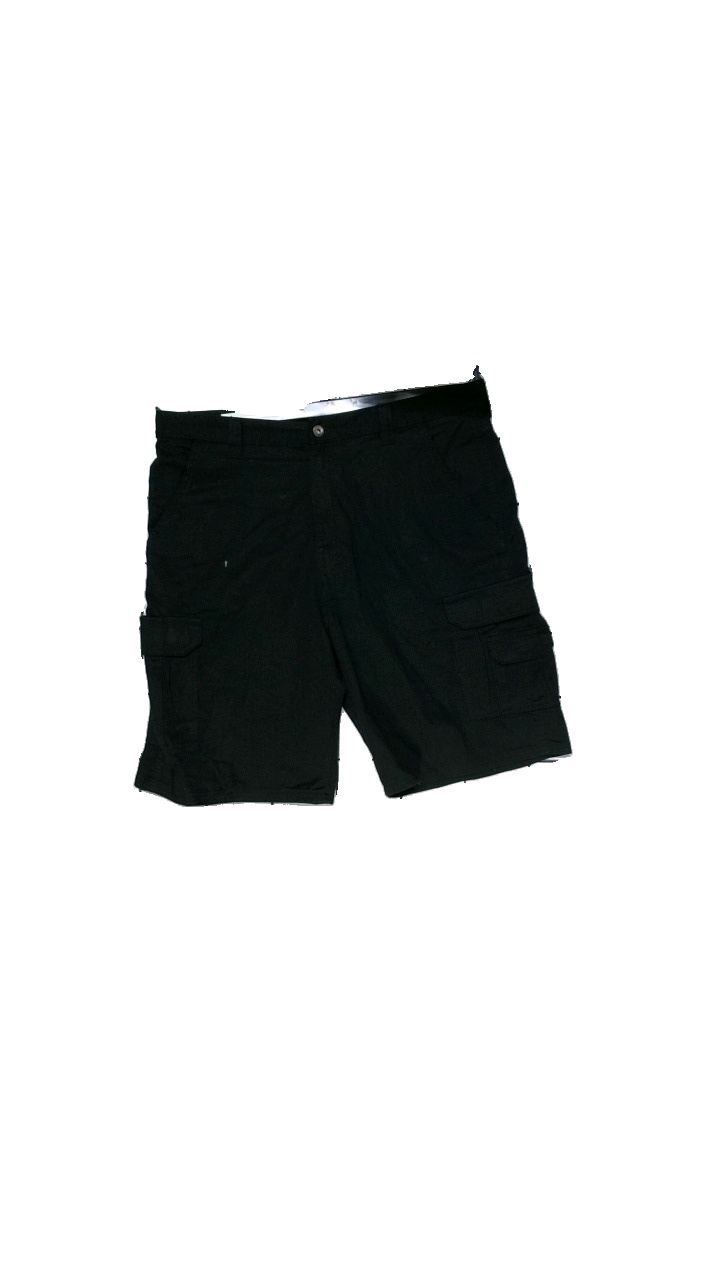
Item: Shorts (Men)
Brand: Missing
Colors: Black
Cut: Regular
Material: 100%cotton
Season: Summer
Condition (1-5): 4
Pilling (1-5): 4
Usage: Reuse
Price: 50-100